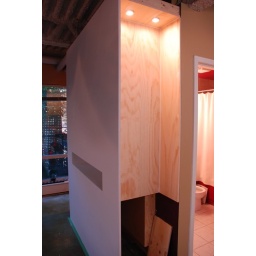
new lights in my cabinet -- glass display shelves are next...